Paul Menard

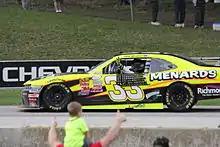
Fans waving to Menard, celebrating his third Xfinity Series win at Road America.

In 2014 Menard scored 13 top tens (a career high) and held a chase spot for most of the regular season but two consecutive 18th place finishes at Atlanta and Richmond (final race of the regular season) dropped him out of contention.